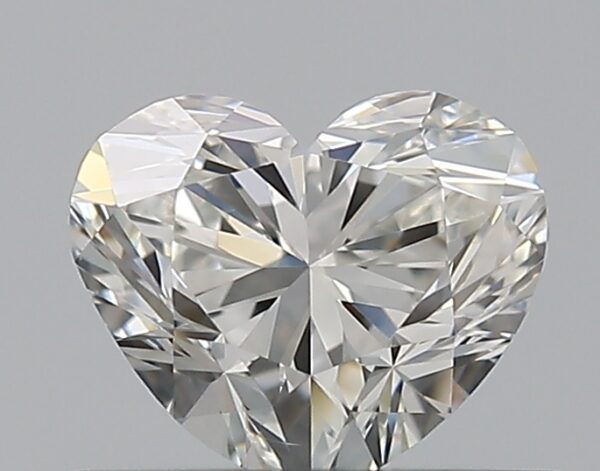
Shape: heart
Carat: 0.5
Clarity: VS2
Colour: G
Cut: VG
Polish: EX
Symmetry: VG
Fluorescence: N
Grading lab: GIA
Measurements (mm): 4.58 x 5.4 x 3.34